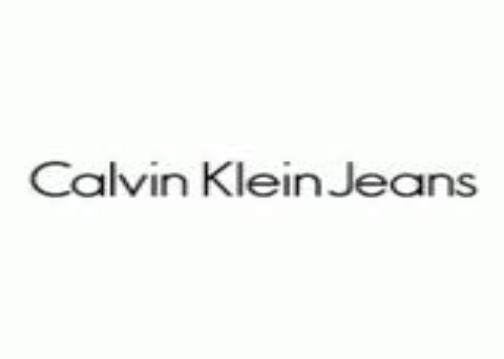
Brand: Calvin Klein
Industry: Clothes